Jóhanna á Bergi

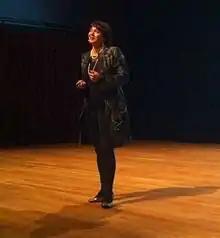
Jóhanna á Bergi speaking in 2015.

Jóhanna á Bergi (born 1970, in London) is a Faroese businesswoman. On 3 June 2015, she became CEO of Atlantic Airways. She is the first woman to become the CEO of a Nordic airline. She officially assumed the position on 1 September 2015. Bergi had previously served as the CEO of P/f Faroe Ship, from 2006 until 2015. She began her business career as the sales manager of Faroe Seafood France, a position she served from 1994 until 1998. In that year, she became a sales director of JFD and Kósin Seafood, where she remained until 2006; during the same period she served as sales and marketing director for JFK. Bergi received her degree in Export and Marketing from the Danish School of International Marketing and Export in 1994, following by a master's degree in management from Robert Gordon University in 2004.